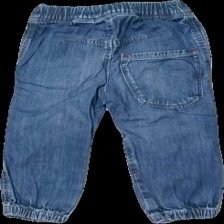
View: back
Type: Jeans
Category: Children
Brand: H&M
Colors: Blue, Red, Grey
Material: 100% bomull
Pattern: Other
Cut: Tight
Season: All
Damage: urtvättade
Damage location: top center
Damage 2: urtvättade
Damage 2 location: middle center
Damage 3: urtvättade
Damage 3 location: middle center
Price range: <50
Recommended usage: Reuse
Description: ljusblåa jeans
Comment: urtvättade